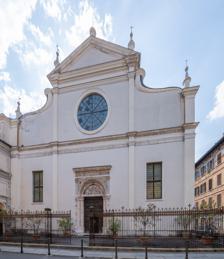
Building: Santa Maria delle Grazie, Brescia
Country: Italy
Year built: 1539
Church building in Brescia, Italy Church of Santa Maria delle Grazie The main façade of the basilica Religion Affiliation Roman Catholic Year consecrated 1539 Location Location Brescia , Italy Geographic coordinates 45°32′33″N 10°12′47″E / 45.5426°N 10.213179°E / 45.5426; 10.213179 Architecture Architect(s) Ludovico Barcella Type Church Style Baroque Groundbreaking 1522 Completed 17th century The church of Santa Maria delle Grazie in Brescia is located on at the west end of Via Elia Capriolo, where it intersects with the Via delle Grazie. Built in the 16th century and remodeled in the 17th century, it still retains much of its artwork by major regional artists, including one of its three canvases by Moretto . The other two are now held at the Pinacoteca Tosio Martinengo . The interior is richly decorated in Baroque fashion. Adjacent to the church is the Sanctuary of Santa Maria delle Grazie , a neo-gothic work. History A church at this site, which lay outside the then city walls, was founded in the early 16th century by Hieronymite monks.  Almost abandoned after the devastating siege of the city in 1512, the Hieronymites began constructing a new church in 1522.  When the Hieronymites were suppressed in 1668, the Pope Clement IX , transferred the monastery to the Jesuits , who established a school. In 1797, the monastery was closed, but the church remained open. The façade has a bronze statue of the Madonna della Pace , by Emilio Magoni . The front rose window depicts a nativity. In the center of the façade, a sculpted marble portal derives from another church, which had stood outside the city walls, but which was demolished in 1517 by the Venetian authorities. The inscription reads: MATTHEUS LEONEUS HANC PORTAM PROPRIIS FABREFACTAM SUMPTIBUS BEATAE DEI GENITRICI GRATIARUM MARIAE DEVOTE DEDICAVIT", recalling the patronage of the condettiore Matteo Leoni. Another inscription quotes Bernard of Siena : "SINE GRATIA DEI ET MARIE NULLUM / PRORSUS SIVE VOLENDO SIVE AGENDO / FACIUNT HOMINES BONUM E SIMILITER EXCELSA VIRGINI DISPENSO DISPENSATORI". The carved portals are attributed to Filippo Morari da Soresina . Interior The renaissance portal to the basilica The interior is decorated by numerous artists including, Francesco Giugno , author  of five medallion canvases in the central ceiling depicting  the Apparition of Christ to his Mother , Pentecost , as well as Assumption , Coronation , and Death of the Virgin . Giovanni Mauro della Rovere painted in the presbytery, while Girolamo Muziano painted Episodes in the life of San Gerolamo in the small dome near the altar of the patron saint. Right nave The first altar to the right has a canvas depicting a Martyrdom of St Barbara by Pietro Rosa , pupil of Titian .  This altar was patronized by the association (scuola) of artillerymen of the Venetian Republic. The next altar originally had a Redeemer with Saints Rocco, Vittoria, and Corona by Palma the Younger , but the Gesuiti changed the altar to venerate Saint Francis Xavier and replaced the altarpiece with a St Francis Xavier with the Japanese (1745)  by Pietro Antonio Rotari .  The  next altar of Saints Lucia and Apollonia, has a canvas depicting ‘’Saints before Madonna, child, St. Joseph, and angel’’  by Alessandro Maganza . The next altar originally had a painting of ‘’Saints Anthony of Padua with St Anthony Abbot and Nicola of Tolentino’’ by Moretto , but now it has a copy by Bortolo Schermini .  Over the lateral door is a painting of  the Nativity by Callisto Piazza .  The next altar has a canvas depicting ‘’St Francis Regis’’ by Simone Brentana . The chapel at the head of the nave has a Madonna and child in Glory with Saints Rocco, Martin, and Sebastian by Moretto . On the left wall is a painting of San Martin resuscitates the child of a widow by Francesco Maffei . Presbytery To the sides of the holy ark are conserved relics of St. Jerome. The main altar has a modern copy of the Nativity by Moretto (original in Pinacoteca Tosinengo).  In the choir walls are canvases of the Marriage of Mary (1609) and Visitation by Mary and Elizabeth by the monk Tiburzio Baldini ,  the Circumcision of Jesus by Francesco Giugno , Adoration of the Magi’‘ (1610) by Grazio Cossali , and a Purification of the Virgin’‘ (1660) by Antonio Gandino . The organ (1844) by Serassi replaces the earlier organ that had been constructed by  Giangiacomo Antegnati , and which had been decorated by Pietro Rosa with The Emperor Augustus hears the Cumaen Sybil foretell the coming Christ . At the sides of the organ is an Annunciation and Presentation of Jesus at the Temple by Gandino , a Massacre of the Innocents by Baldini , and a Birth of the Virgin by Camillo Procaccini . Left nave The chapel in the left of the apse, contains a Deposition and Crucifixion by brother Baldini , and conserves a 16th-century painted wooded Crucifix. The chapel has the marble mausoleum of Tommaso Caprioli (1620), a condottiero for the Republic. Over the entrance to the cloister is an Adoration by the Shepherds with Jesuits by a follower of Pietro Maria Bagnadore . The next altar is dedicated to the Immaculate Conception, and has a stucco decoration from the late 16th century, and a canvas depicting St Anne and young John by Bagnadore , next to which is a depiction of the Immaculate Conception surrounded by angels by Giuseppe Tortelli . Next, the altar of St Aloysius Gonzaga , has a Virgin with St Aloysius Gonzaga and Stanislaus Kostka , protector of the order, painted by Antonio Paglia . The next altar has a painting of the Madonna della Misericordia with Saints Michael, John the Baptist, Bernard, and the Magdalen .  by a follower of Moretto. At the altar of St. Jerome, has a painting of Madonna delle Grazie with Saints Jerome,  Eusebius, Eustochia and Paola painted by Paolo Caylina il Giovane . The altar has the putative heelbone of St Jerome as a relic.  The counterfacade of the church has a large canvas painted with the Massacre of the Innocents by fra Baldini . Sanctuary Interior of the sanctuary The small neogothic sanctuary, is all that remains from the original church of Santa Maria di Palazzolo, built in the 13th century by the Umiliati. The building was last heavily restructured and the interior redecorated in the 19th century. It contains a bronze statue of St Callegari. The refurbishing of this sanctuary was completed in 19th century by Antonio Tagliaferri . Sources Marina Braga, Roberta Simonetto (a cura di), Il quartiere Carmine in Brescia Città Museo , Sant'Eustacchio, Brescia 2004 Vito Zani, Maestri e cantieri nel Quattrocento e nella prima metà del Cinquecento in Valerio Terraroli (a cura di), "Scultura in Lombardia. Arti plastiche a Brescia e nel Bresciano dal XV al XX secolo", Skira, Milano 2011 Other projects Wikimedia Commons has media related to Santa Maria delle Grazie (Brescia) .